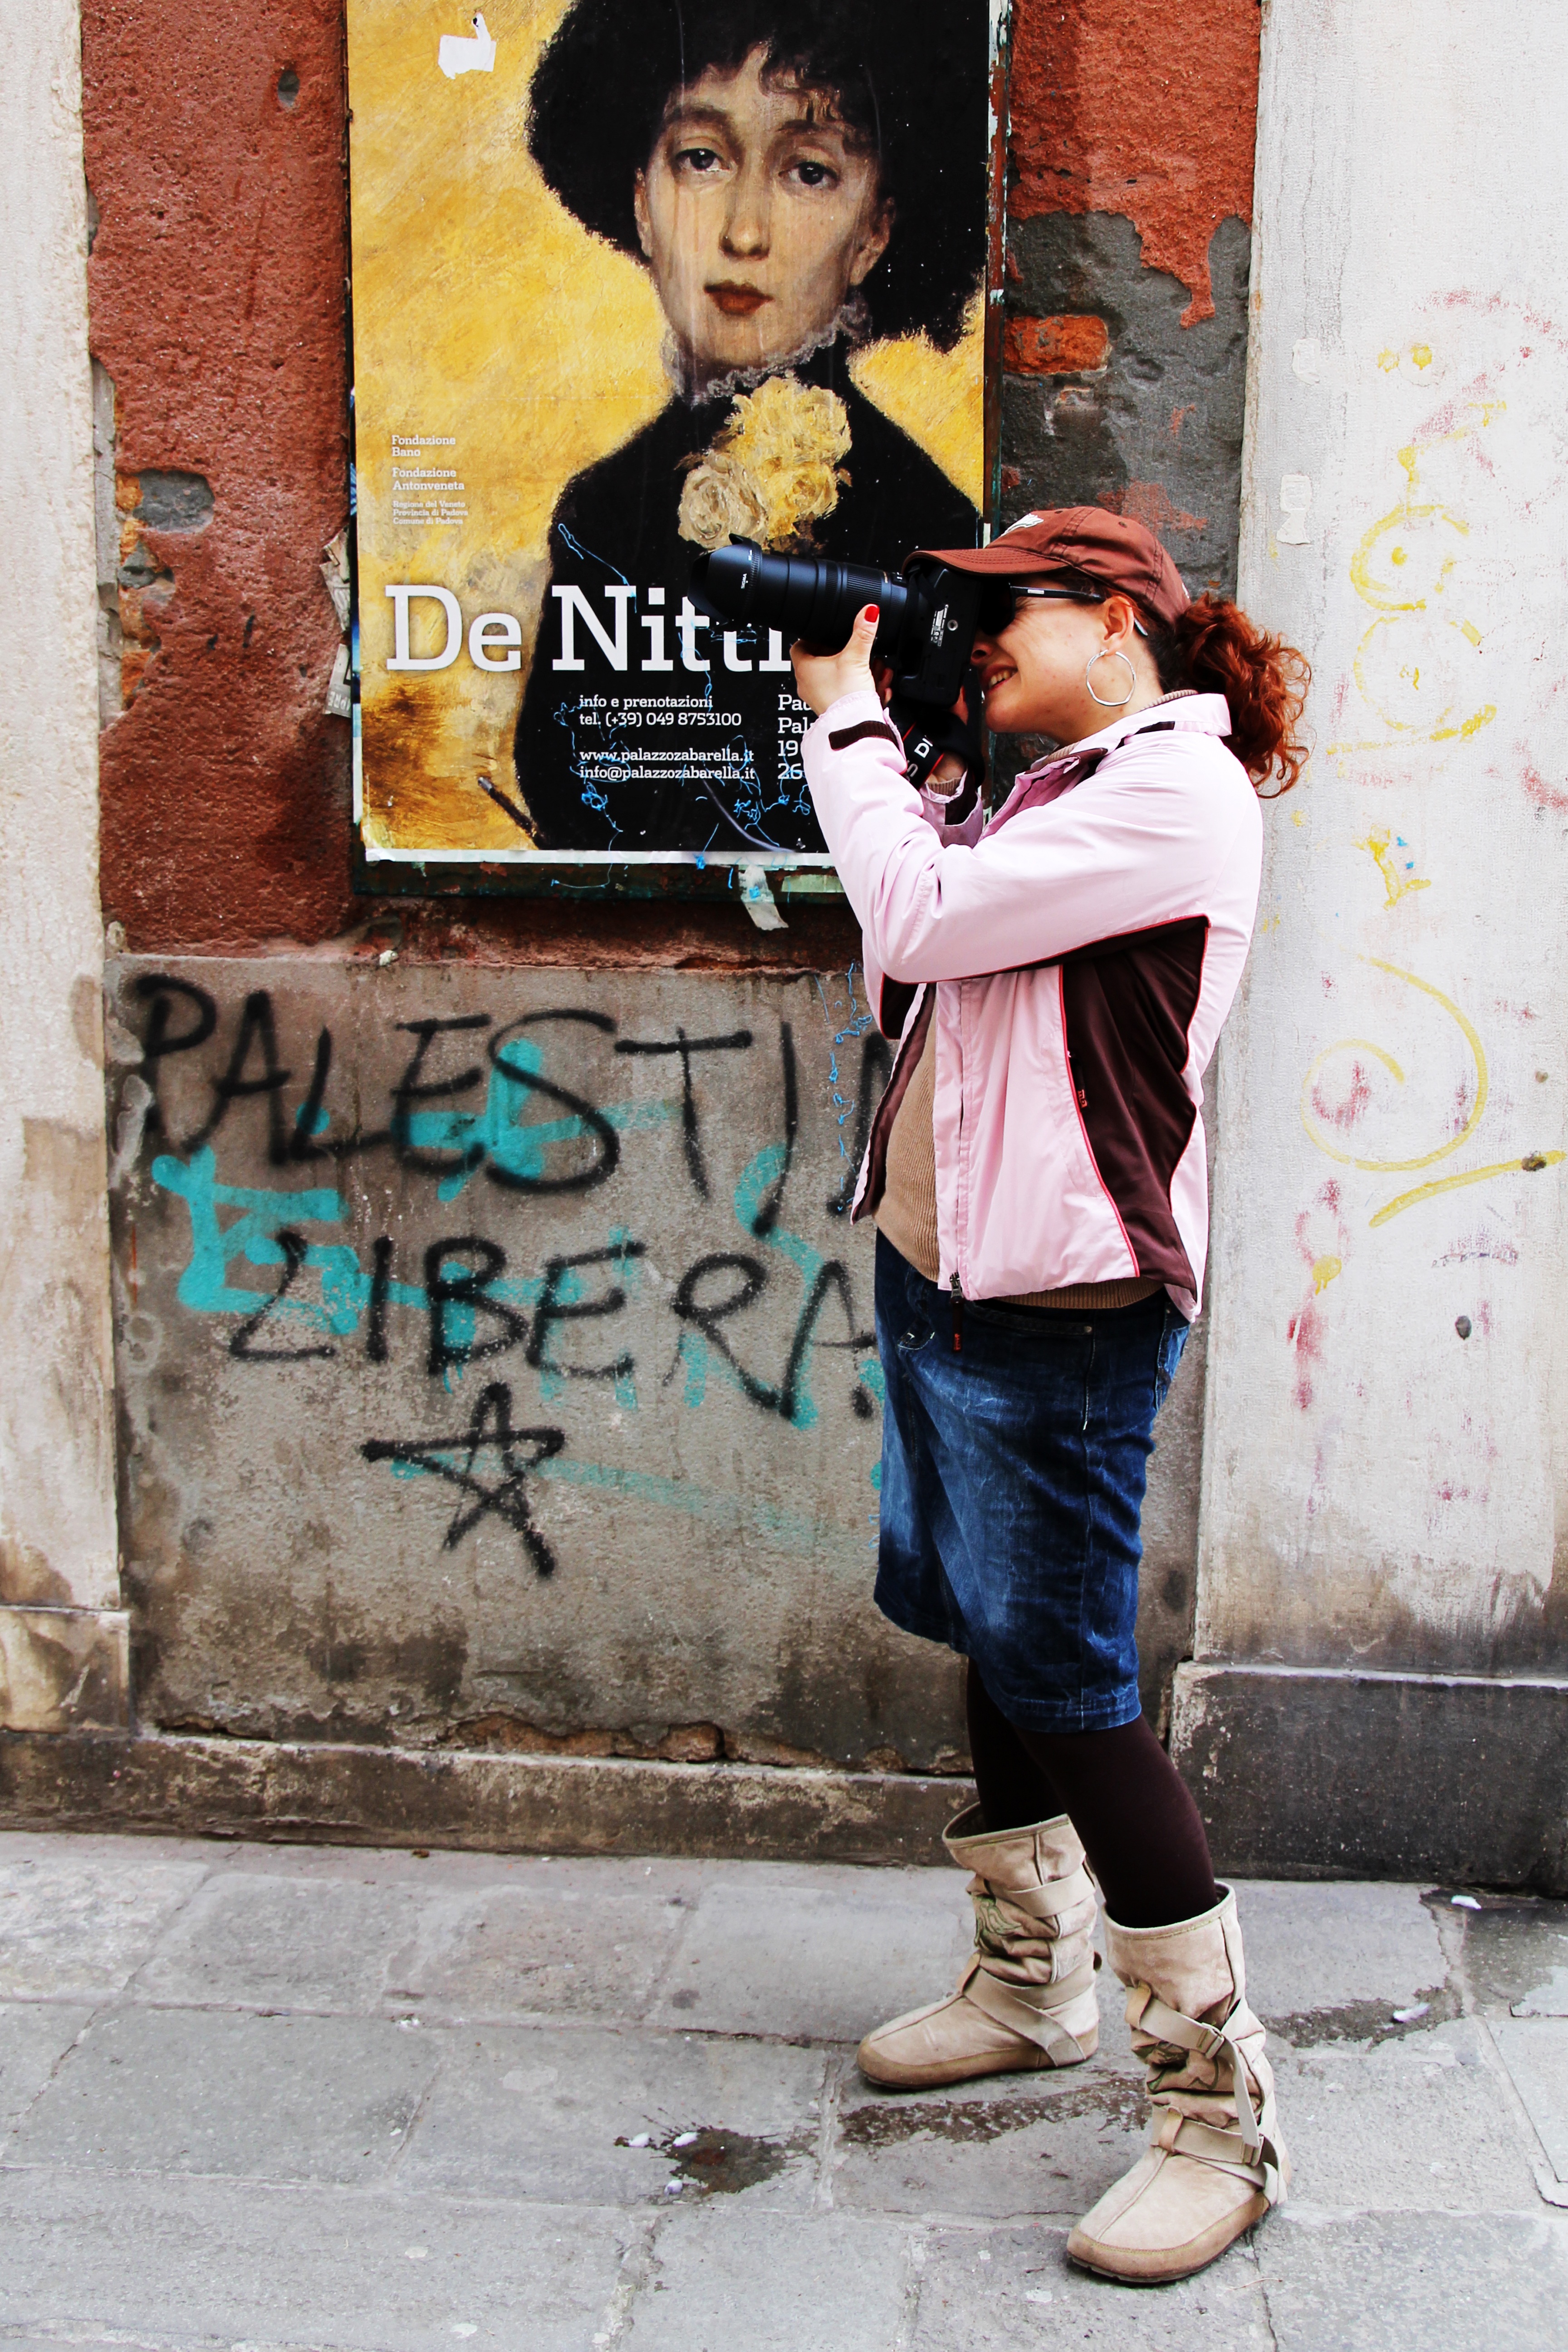
road, street, photography, photographer, spring, color, street art, art, infrastructure, photograph